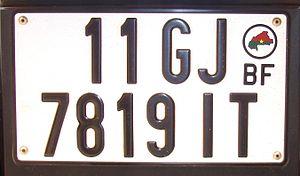
Plaque minéralogique de voiture de particulier du Burkina Faso